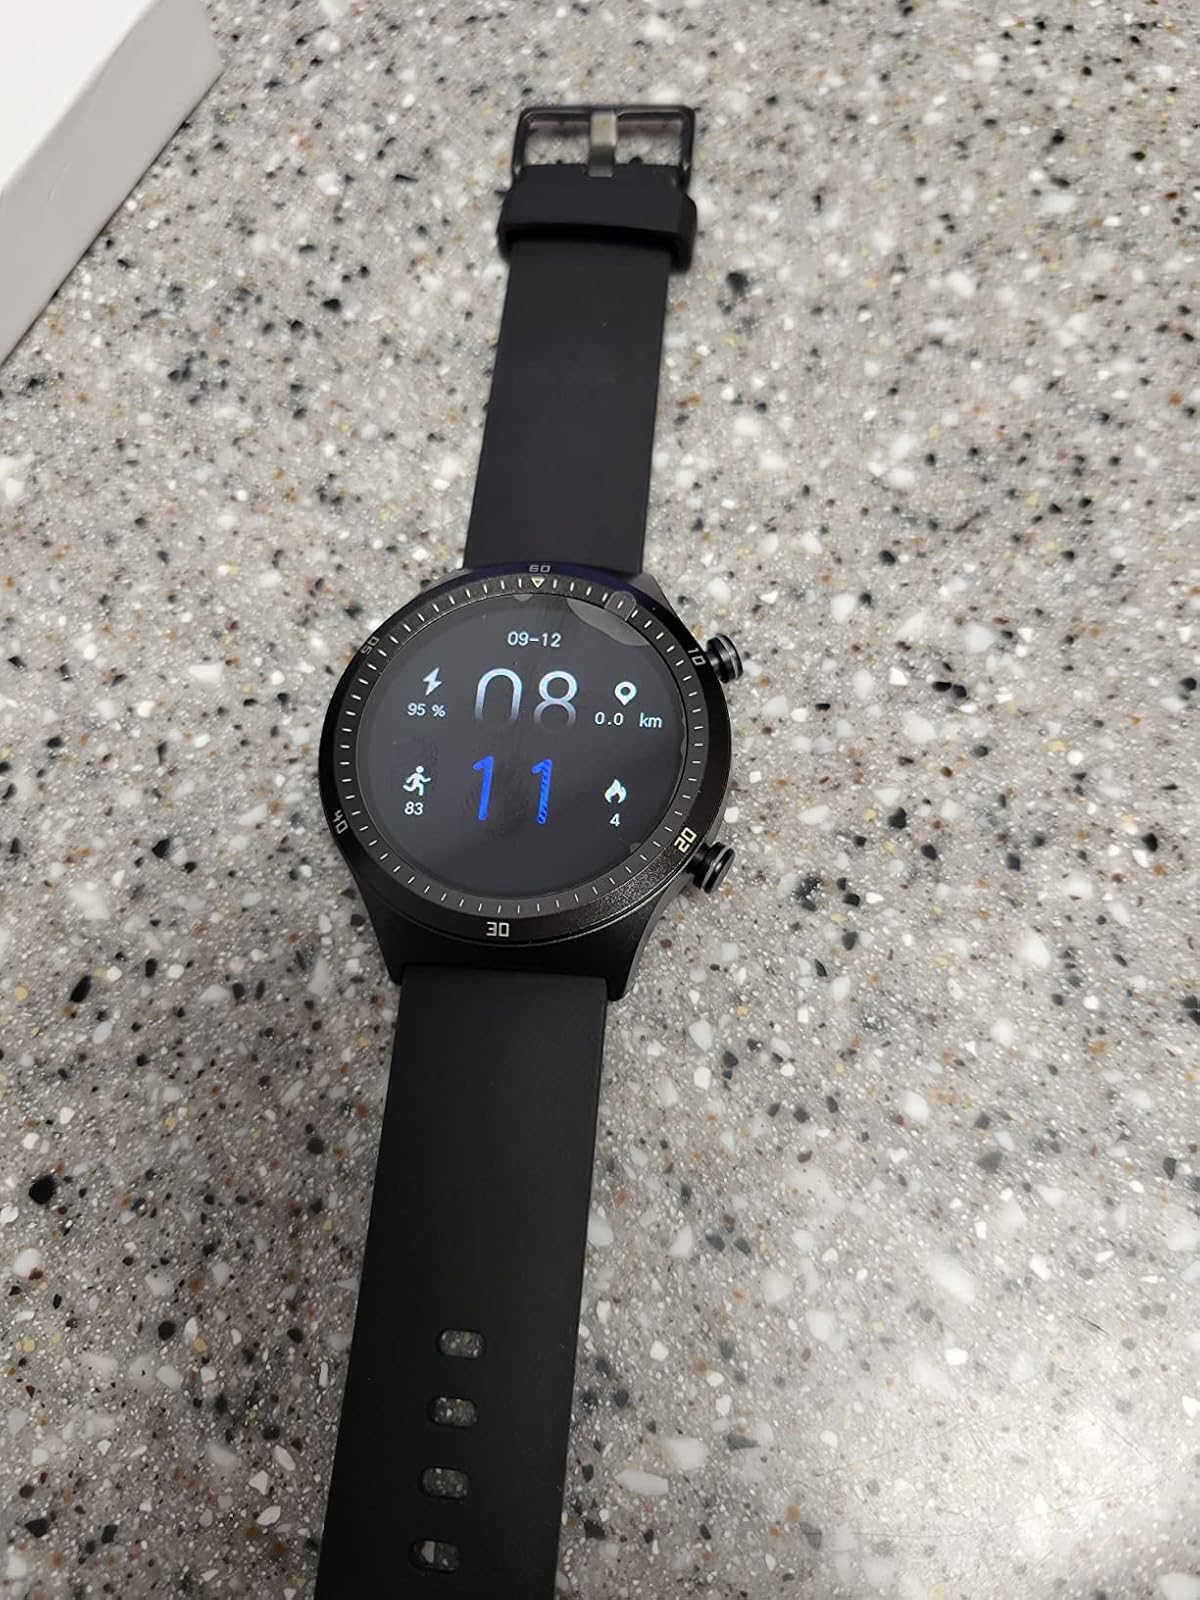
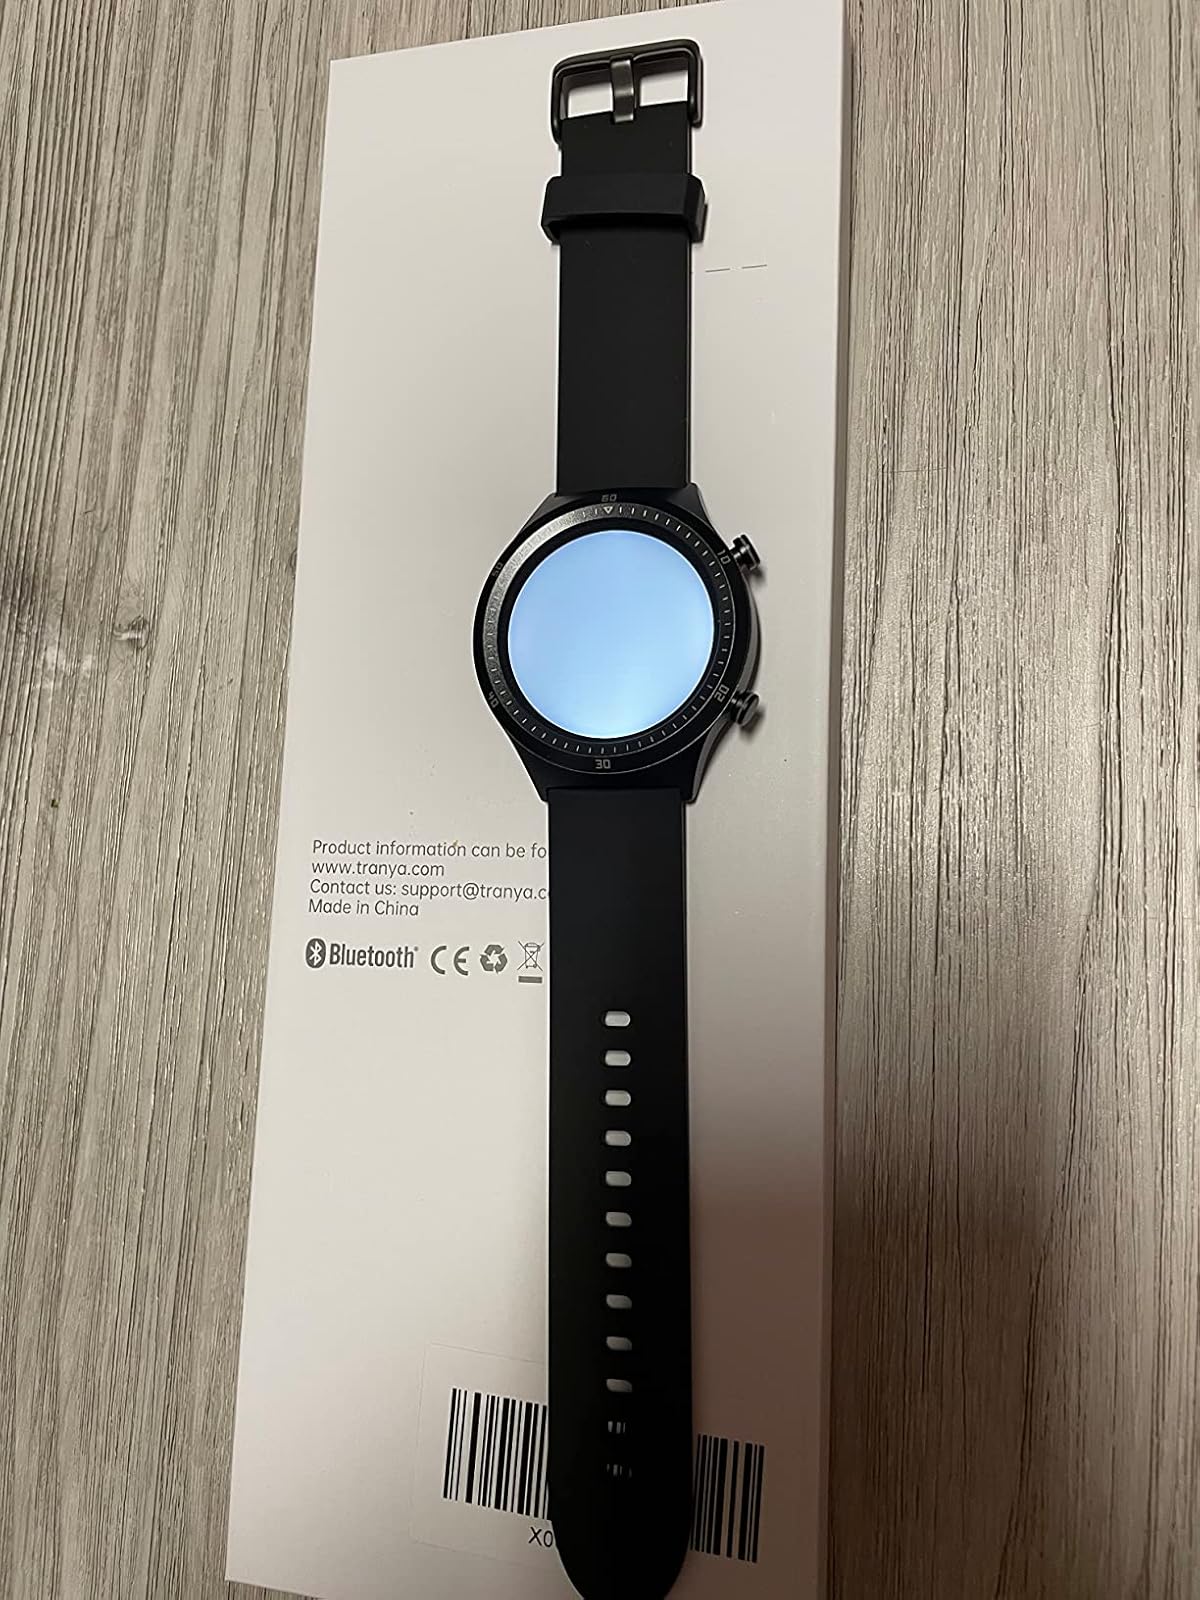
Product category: smartwatch
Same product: yes